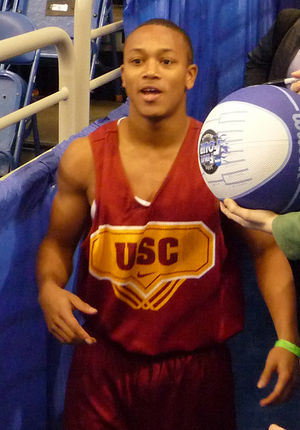
Romeo Miller
Percy Romeo Miller Jr, måske bedre kendt under hans kunstnernavn Romeo eller Lil' Romeo, er en amerikansk entertainer, skuespiller og basketballspiller. Han er søn af underholdningsmogulen og entreprenøren Master P, og nevø til C-Murder og Silkk the Shocker. Han har indtil videre udgivet i alt 5 cd'er og hans sjette album blev udgivet den 3. marts 2009. Han gik på Beverly Hills High School i Beverly Hills, California. Han blev tildelt et fuldt atletisk legat for at kunne spille basketball på University of Southern California og begyndte der i sæsonen 2008-2009. For nylig blev Miller udnævnt som talsperson for The Los Angeles Earth Day Festival og sammen med hans egen tegneseriefigur, Gee Gee the Giraffe, vil han forsøge at lære millioner af børn værdien af bevarelse og social ansvarlighed.